Corinne, or Italy

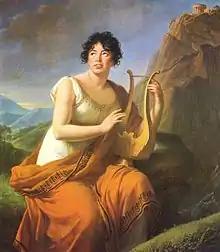
Portrait of Madame de Staël as Corinne, by Élisabeth Vigée Le Brun. Musée d'Art et d'Histoire (Geneva).

Thanks to Erfeuil, Oswald is able to meet Corinne in the literary salon she holds at her home in Rome. He also meets Prince Castel-Forte, Corinne's best friend. Corinne takes an interest in Oswald. The Comte d'Erfeuil, a little jealous of their proximity at the beginning, quickly loses interest in the poet. Oswald hears Corinne improvising at home for her friends and finds himself more and more drawn to her, despite his English expectation that women should not lead this kind of life and must maintain more reserve .